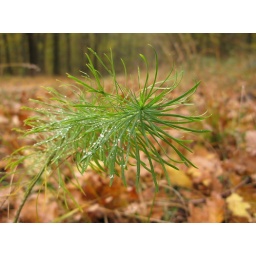
Some plant in the forest